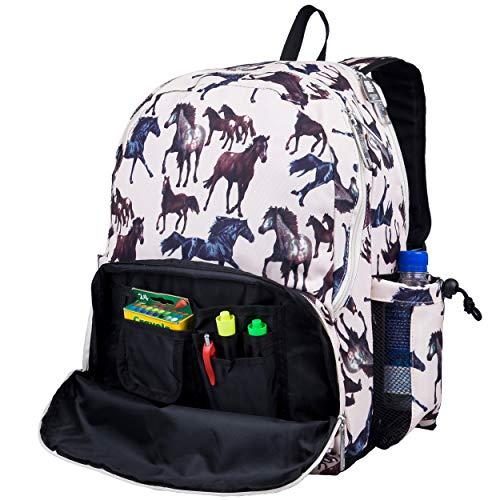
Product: Wildkin Kids 17 Inch Backpack
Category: Clothing, Shoes & Jewelry | Luggage & Travel Gear | Backpacks
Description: TRAVEL IN STYLE – At Wildkin, we know that details matter to you and your child, and we made sure that our 17 Inch Backpack was designed with that in mind.
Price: $25.89